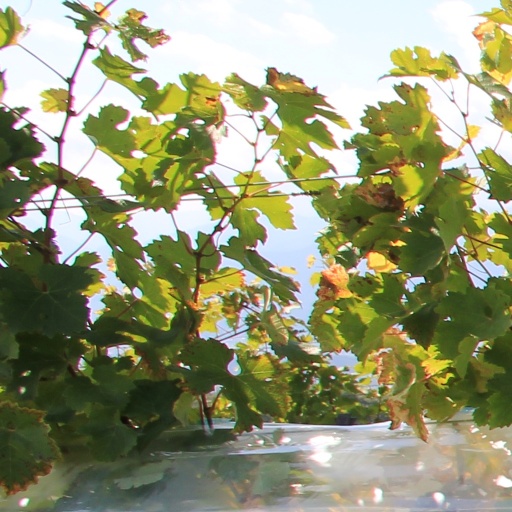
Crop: grape